Answer in natural language. Considering the relative positions, where is wall paint (highlighted by a red box) with respect to Doorway (highlighted by a blue box)? Choose between the following options: left or right
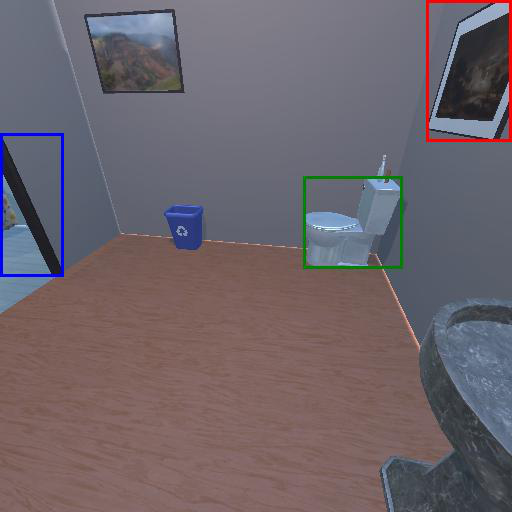
<answer>right</answer>